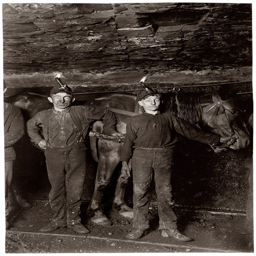
drivers in a coal mine .